Tropical Storm Carlotta (2018)

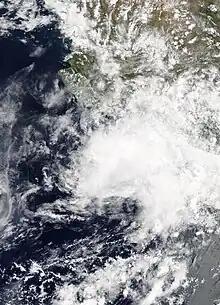
Visible satellite image of Tropical Depression Carlotta weakening off the southern coast of Mexico on June 18.

On June 14 at 21:00 UTC, the Government of Mexico issued a tropical storm watch for Tecpan de Galeana to Punta Maldonado, which was upgraded to a tropical storm warning six hours later. At 15:00 UTC, the next day, the tropical storm warning was extended to Lagunas de Chacahua. Six hours later, the warning was discontinued for Tecpan de Galeana to west of Acapulco. On June 17 at 03:00 UTC, the warning was extended westward from Acapulco to Tecpan de Galeana and cancelled to the east of Punta Maldonado. At 09:00 UTC, the warning was discontinued east of Tecpan de Galeana and extended westward to Lazaro Cardenas. The tropical storm warning was canceled at 18:00 UTC, after the storm weakened into a tropical depression.